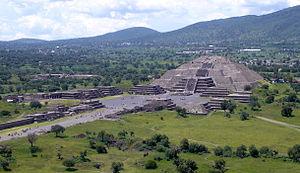
La Mésoamérique est une super-aire culturelle de l'Amérique précolombienne, c'est-à-dire un ensemble de zones géographiques occupées par des ethnies qui partageaient de nombreux traits culturels communs avant la colonisation espagnole de l'Amérique. Cela correspond au territoire où vivaient en particulier, à l'arrivée des Espagnols au XVIᵉ siècle, les Aztèques, les Tarasques et les Mayas, ainsi que les autres peuples indigènes en contact avec eux.